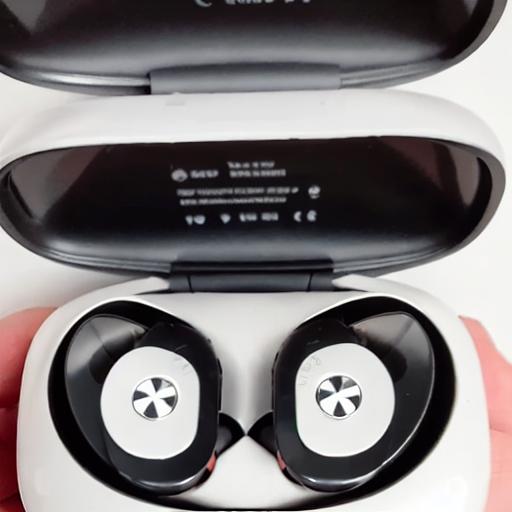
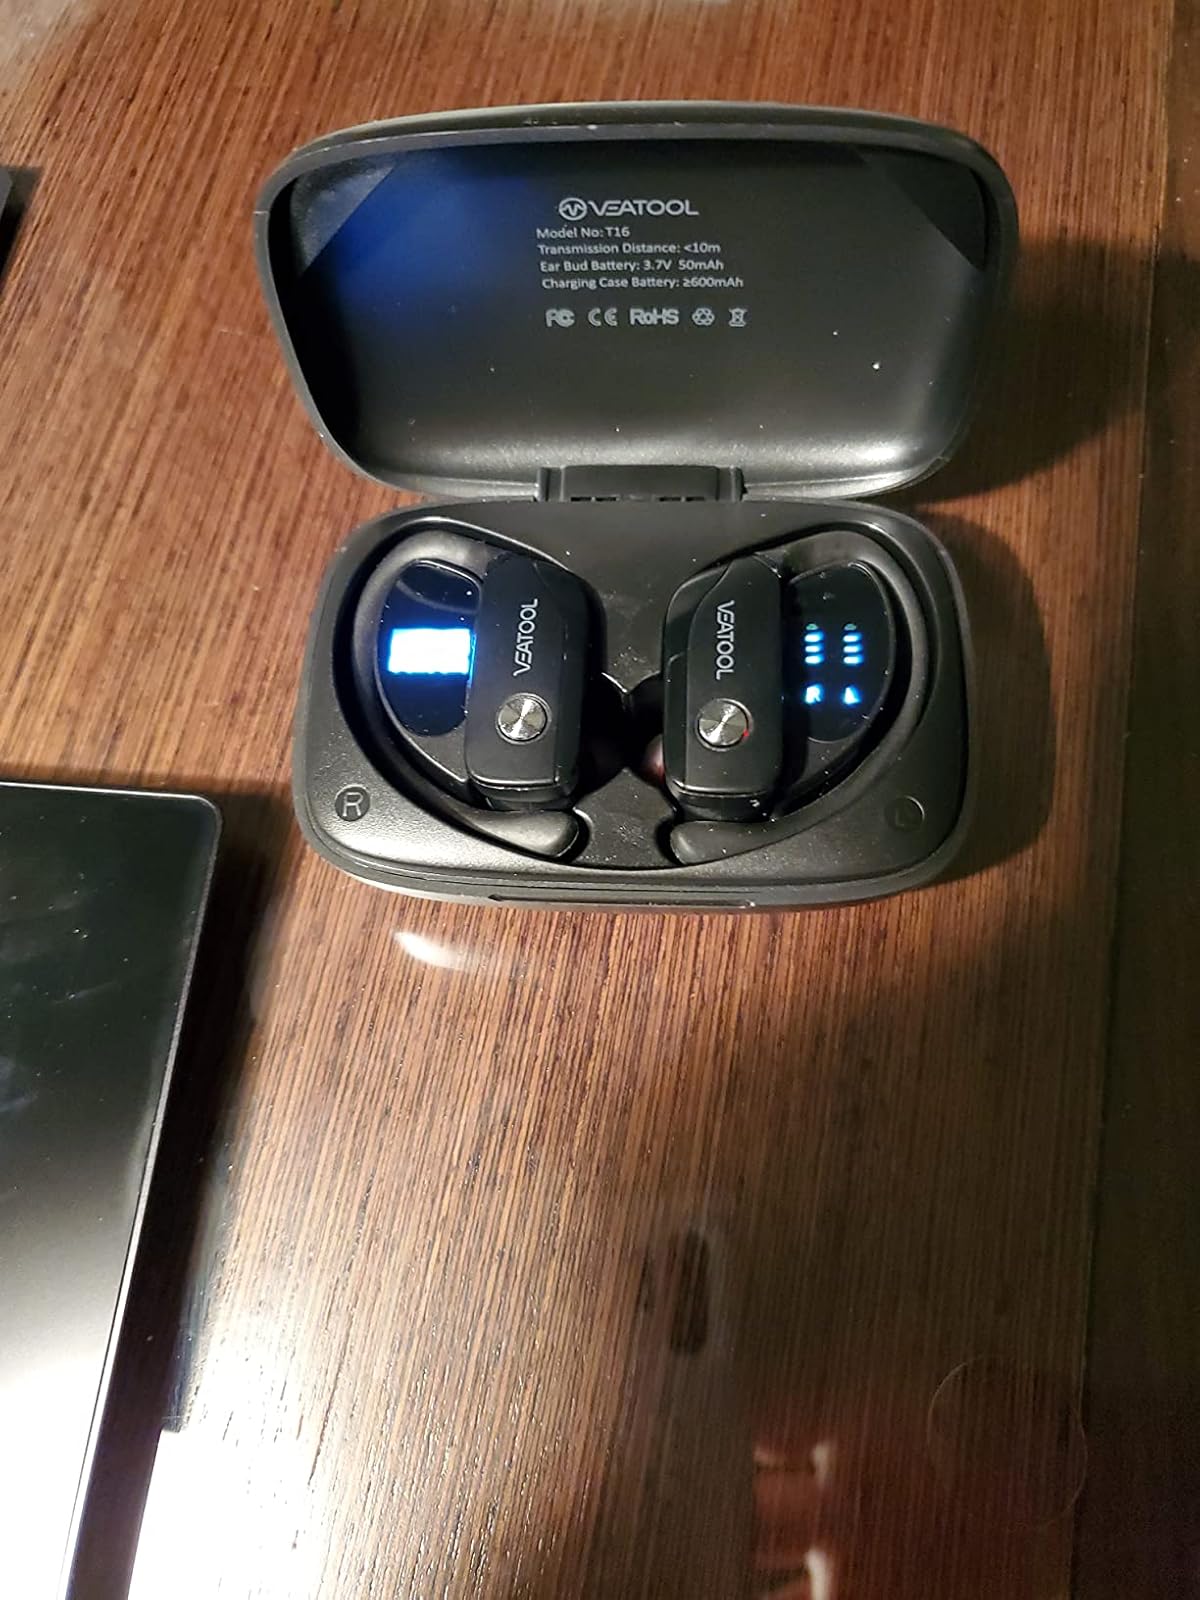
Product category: earbuds
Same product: no